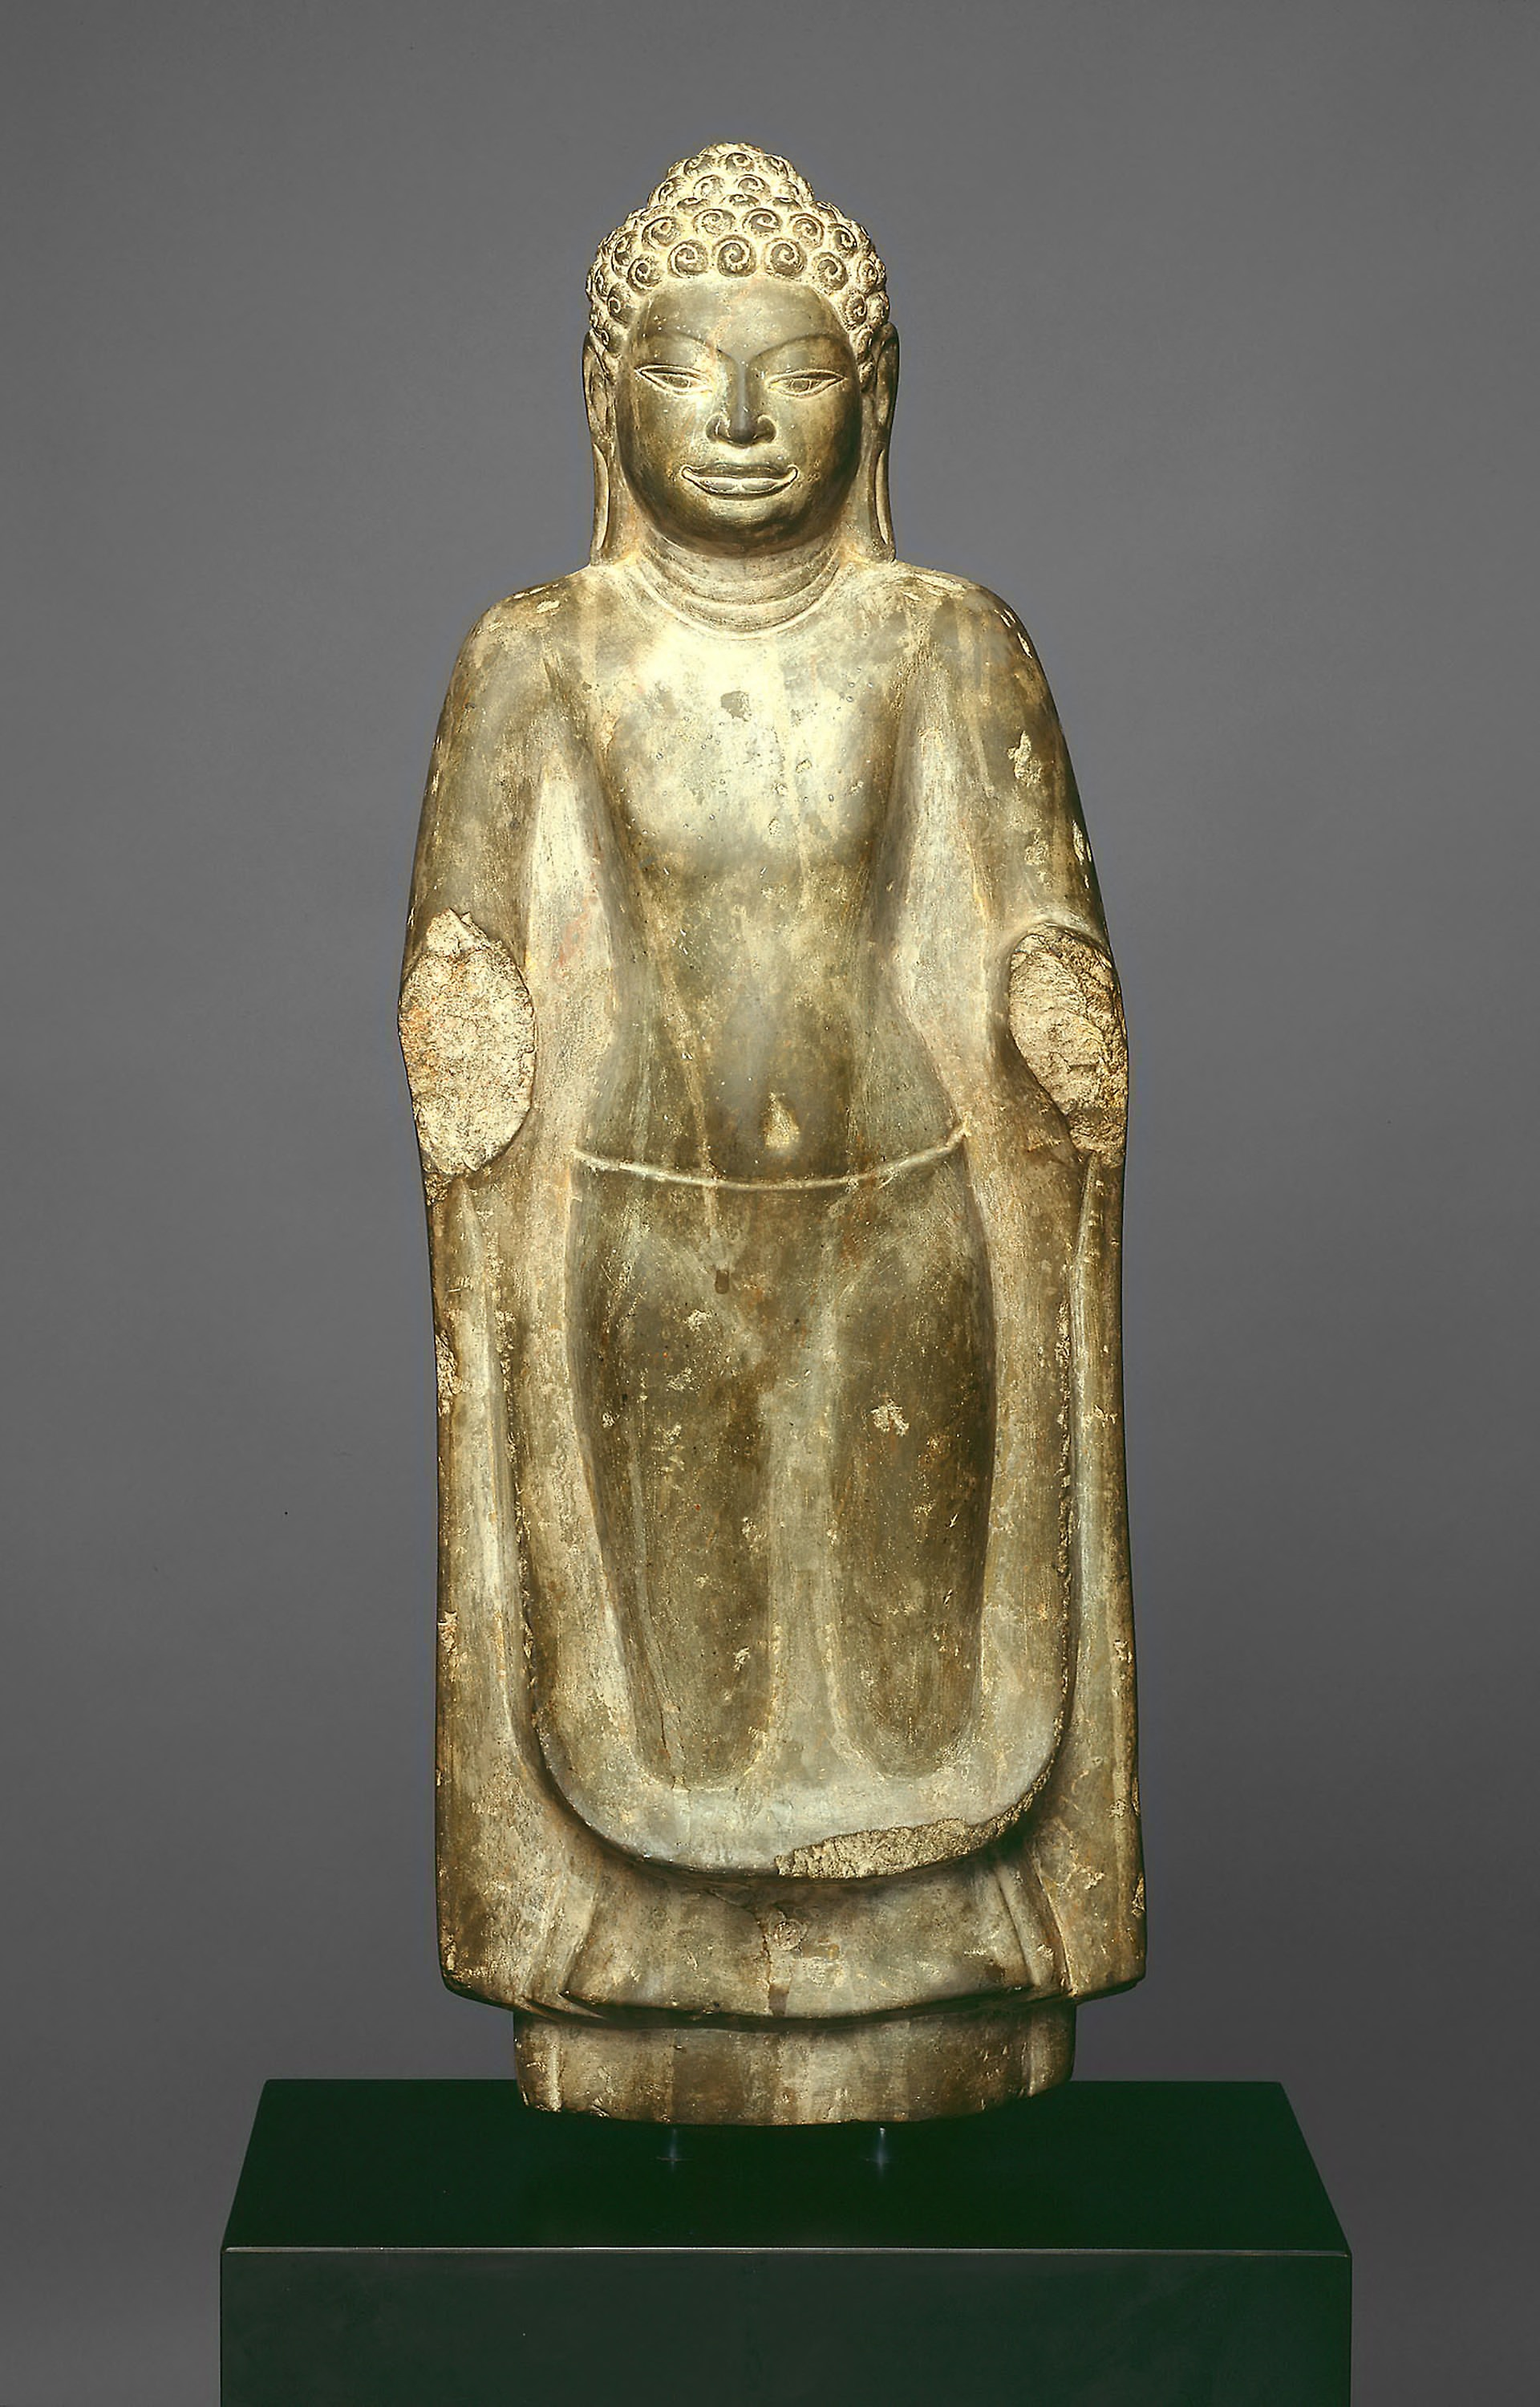
statue, sculpture, classical sculpture, stone carving, art, monument, bronze sculpture, figurine, ancient history, metal, bronze, artifact, history, temple, museum, tourist attraction, nonbuilding structure